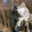
Label: wolf